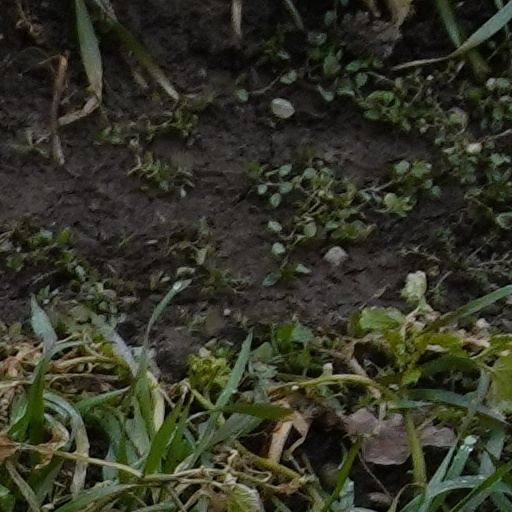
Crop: wheat